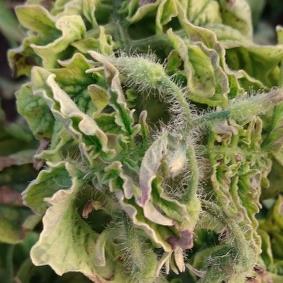
Crop: Tomato
Condition: virosis-d